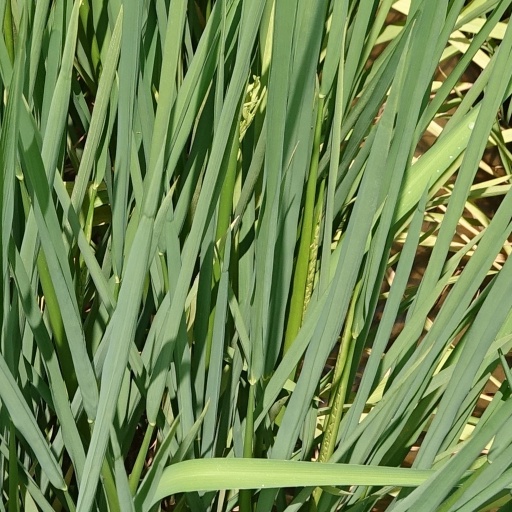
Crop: rice